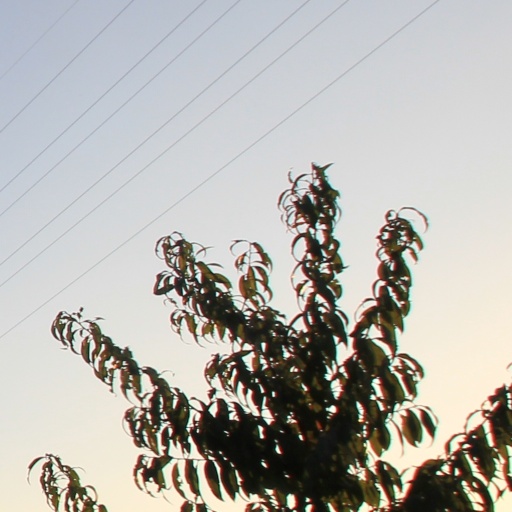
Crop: grape